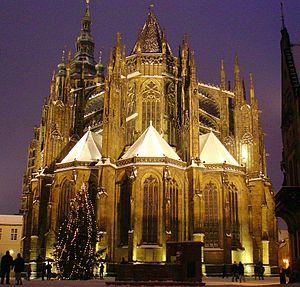
SVP, rendez cette description accessible à tous en la traduisant dans plusieurs langues.
Charles IV de la maison de Luxembourg est roi de Bohême de 1346 à sa mort, puis également empereur des Romains de 1355 à sa mort, en 1378.
La cathédrale Saint-Guy est une cathédrale à Prague, capitale de la Tchéquie, et le siège de l'archevêché de Prague. Le nom complet de la cathédrale est Cathédrale Saint-Guy, Saint-Venceslas et Saint-Adalbert. Située à l'intérieur du château de Prague, elle est un excellent exemple d'architecture gothique et est la plus grande et plus importante église du pays.